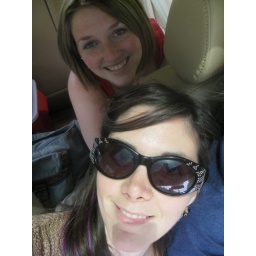
girls in car 1